Heinz-Georg Lemm

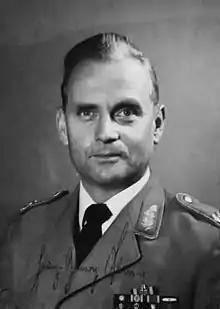

Heinz-Georg Lemm (1 June 1919 – 17 November 1994) was a German Oberst (colonel) of the Wehrmacht and general in the who served as Chief of the Army Office.